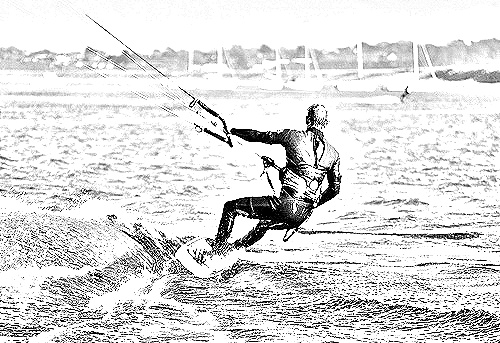
Portrait style: Sketch Portrait